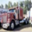
Label: truck